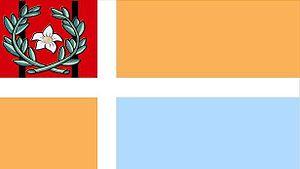
La « croix scandinave » est un motif se retrouvant sur les drapeaux de certains pays nordiques, bien qu'on puisse les trouver aussi sur des drapeaux d'autres pays ou régions du monde.